Imperial Brazilian Navy

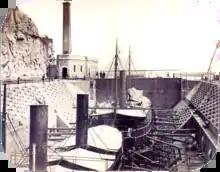
Shipyard in Rio de Janeiro city, c. 1862

The Cisplatine War was a war between the Empire of Brazil and the United Provinces of the Río de la Plata for control of the current territory of Uruguay. Rebels led by Fructuoso Rivera and Juan Antonio Lavalleja carried out a resistance against Brazilian rule. In 1825, a Congress of delegates from all over the Banda Oriental met in La Florida and declared independence from Brazil, while reaffirming its allegiance to the United Provinces of the Río de la Plata. In response, Brazil declared war on the United Provinces.